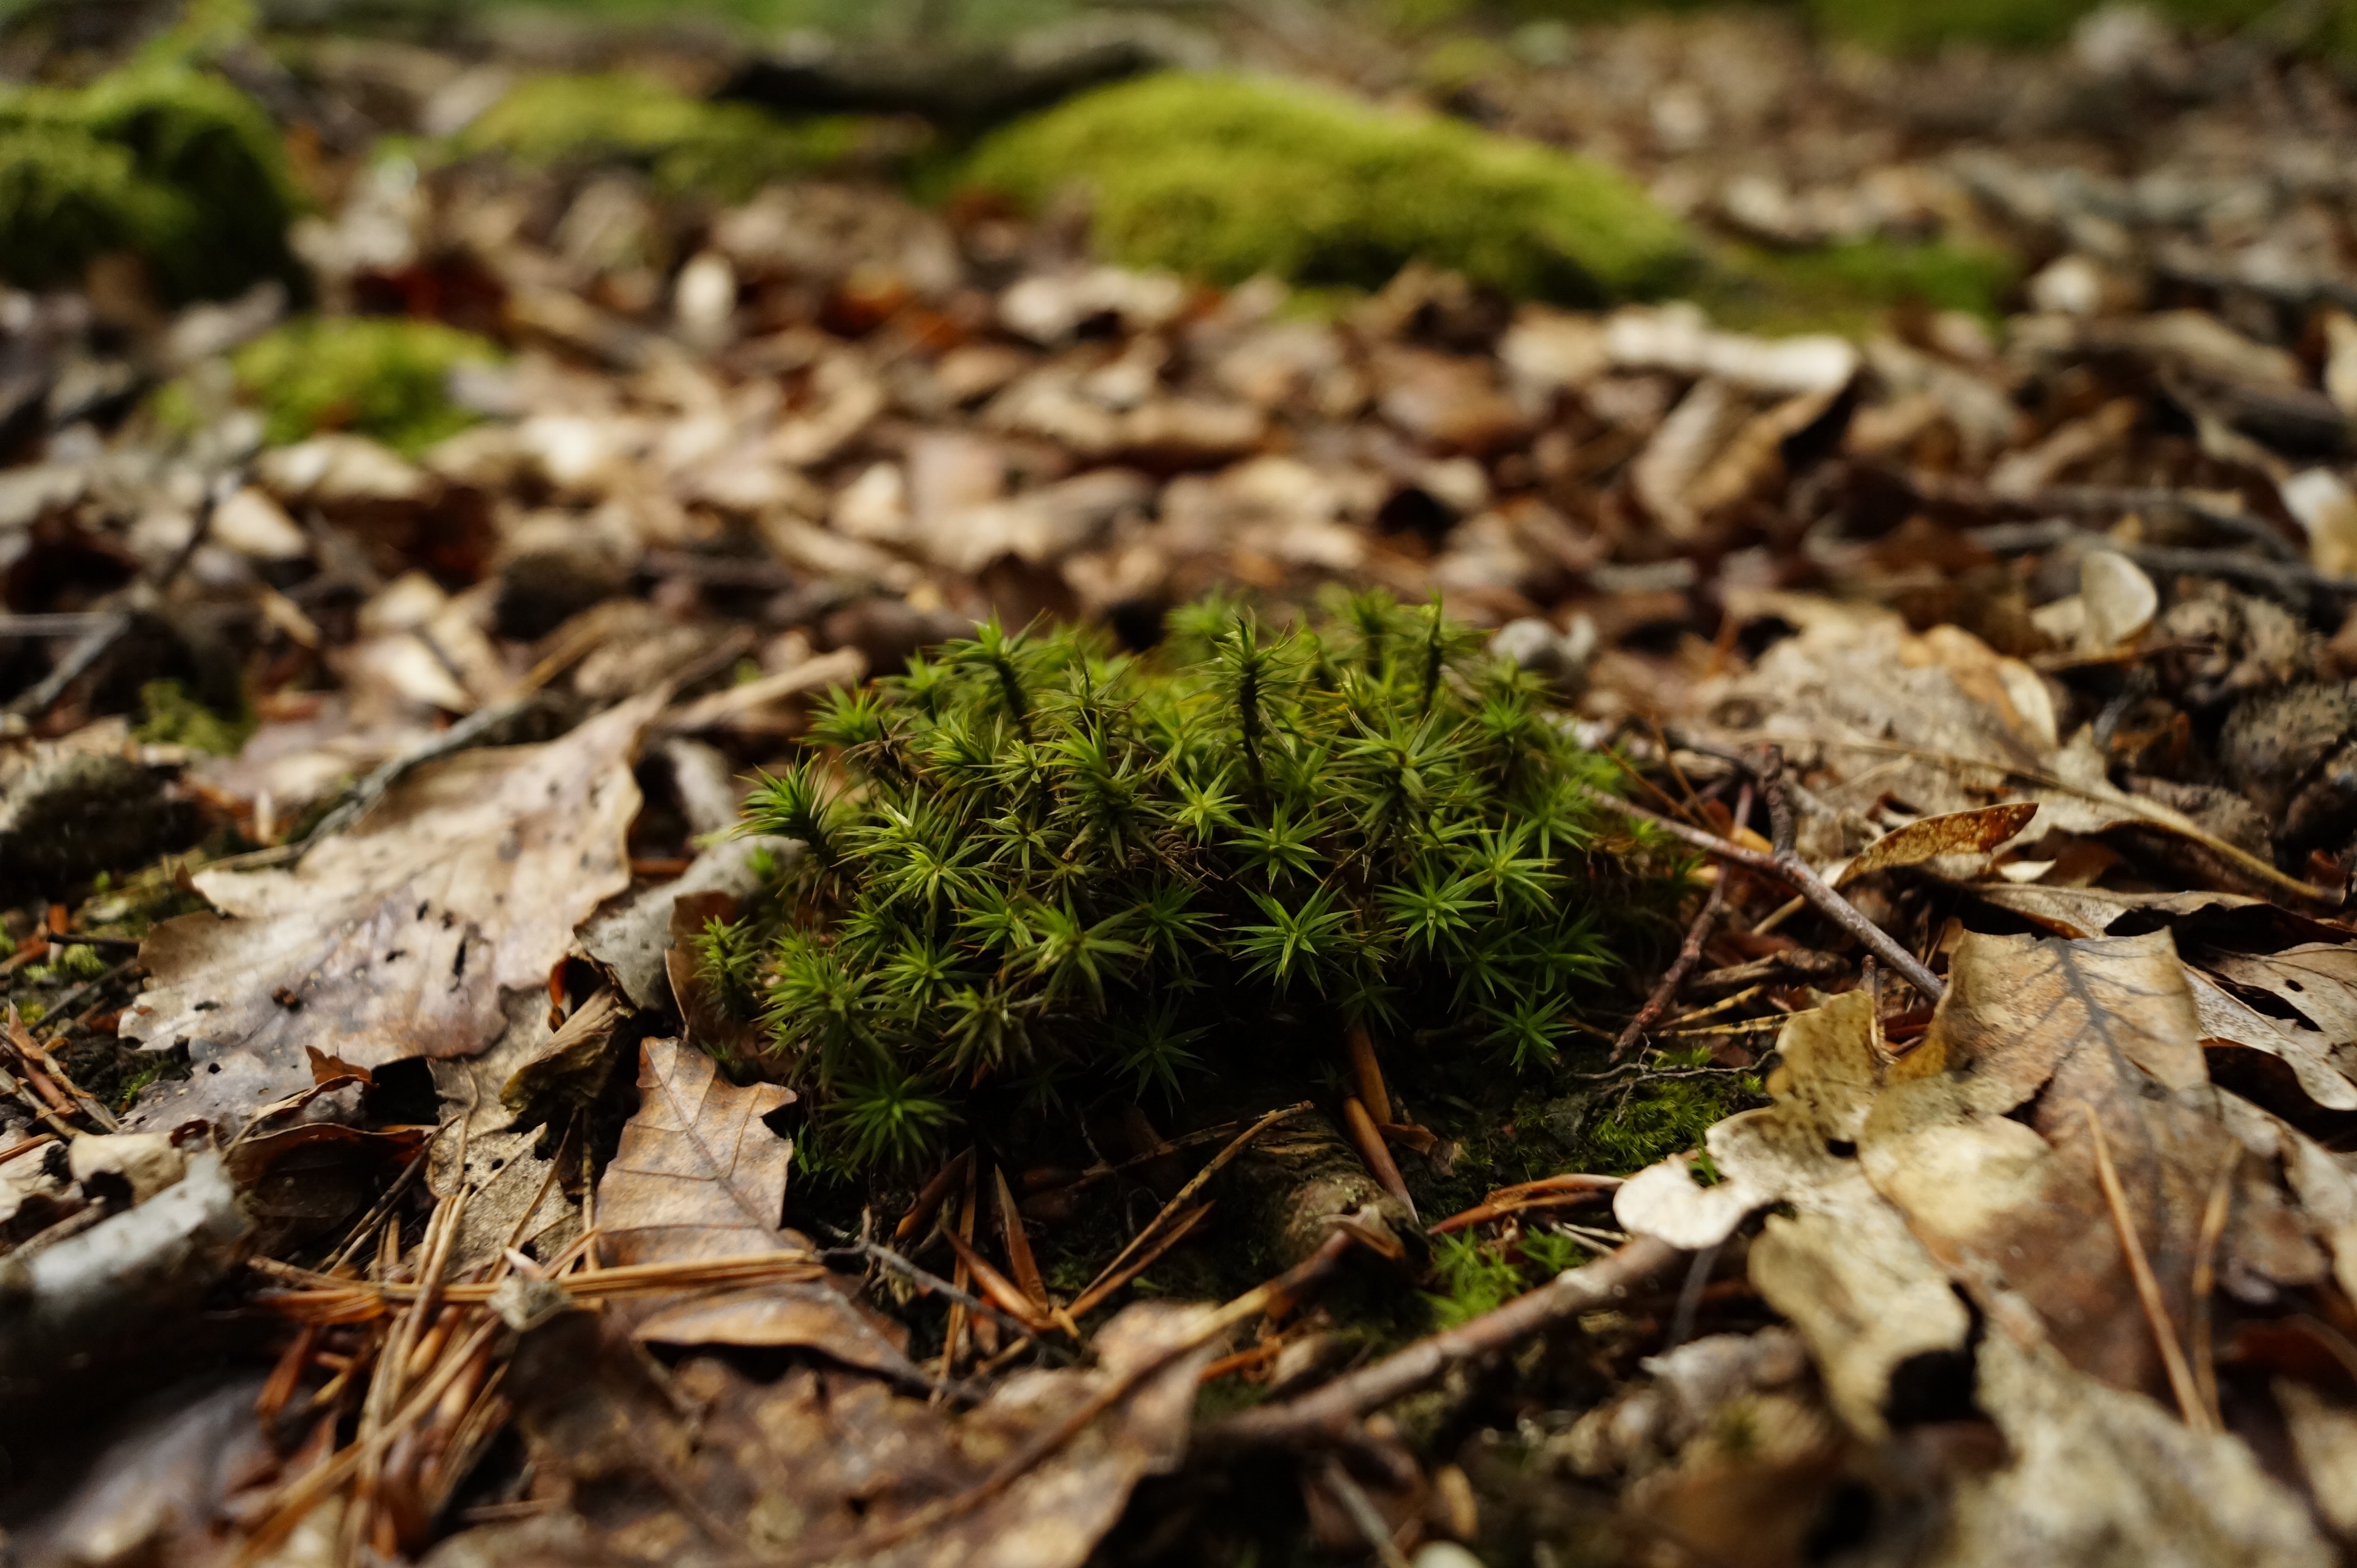
tree, nature, forest, grass, plant, leaf, flower, summer, moss, wildlife, green, autumn, soil, botany, mushroom, flora, season, fauna, fungus, undergrowth, woodland, habitat, macro photography, natural environment, grass family